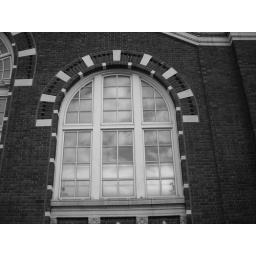
clouds reflected in a window